Bread cheese

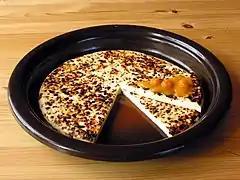
Traditional Finnish "leipäjuusto" with cloudberry jam

Bread cheese ( or "juustoleipä" ; ; or "brödost"), sometimes known in the United States as Finnish squeaky cheese, is a Finnish fresh cheese traditionally made from cow's colostrum. In America, cow's milk is generally used but can also be made with goat milk. Commercially available versions are typically made from cow's milk. The cheese originally comes from Southern Ostrobothnia, Northern Finland, and Kainuu.